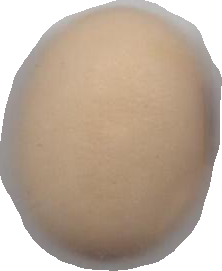
Variety: Anjasmoro